Westmeston

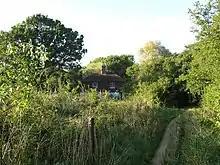
Meadowsweet Cottage - geograph.org.uk - 1471798

Westmeston is a thin parish that stretches from the southern parish of Falmer on the South Downs, down the Clayton to Offham Escarpment and to the Wivelsfield parish in the north. It sits between the Streat parish to the east and Ditchling to the west. The parish has some rich, ancient woodlands and the Bevern Stream, which feeds the River Ouse, starts here.